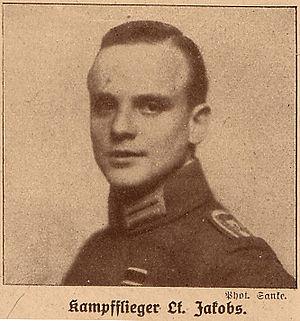
Josef Carl Peter Jacobs surnommé Le Diable noir était un aviateur allemand, qui fut l'un des as de l'aviation de l'armée allemande au cours de la Première Guerre mondiale.